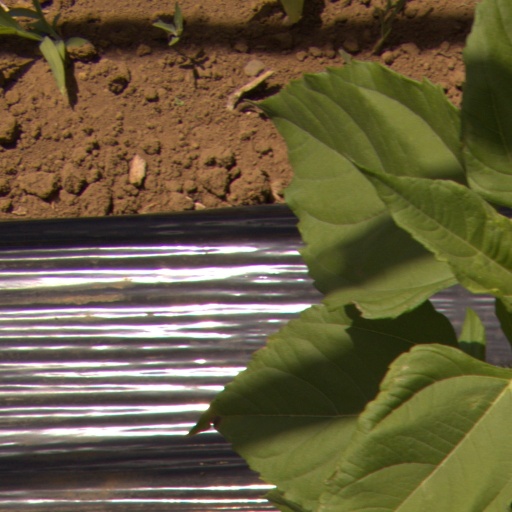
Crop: Jerusalem artichoke